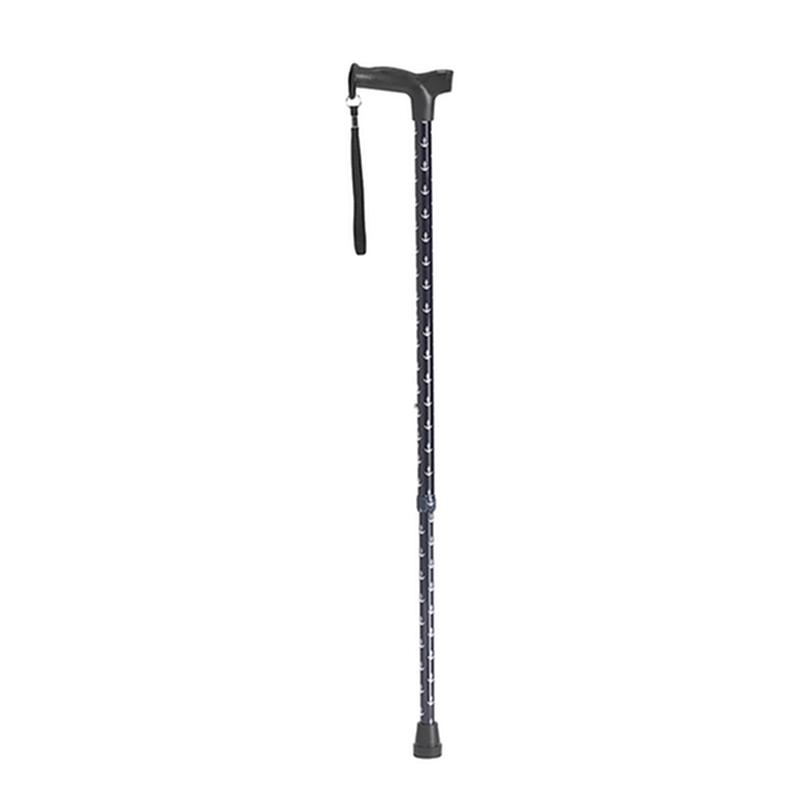
Comfort Grip T Handle Cane, Anchors - 1 Each
If you are looking for comfort and style, look no further. Drive Medical's adjustable height gel grip cane has you covered. The gel grip is designed to reduce stress and hand fatigue providing a more comfortable experience. The handle height is adjustable from 30" - 39" allowing for custom sizing. Thanks to the silencer, rattling is prevented and the cane's height is locked in place giving you added safety and security. As an added bonus, a handy wrist strap attached to the handgrip will ensure that you are always in reach of your cane when you need it. The product is manufactured with sturdy, 1" diameter anodized, extruded aluminum tubing.
Brand: Drive Medical
Category: Health & Beauty > Health Care > Mobility & Accessibility > Walking Aids > Canes & Walking Sticks